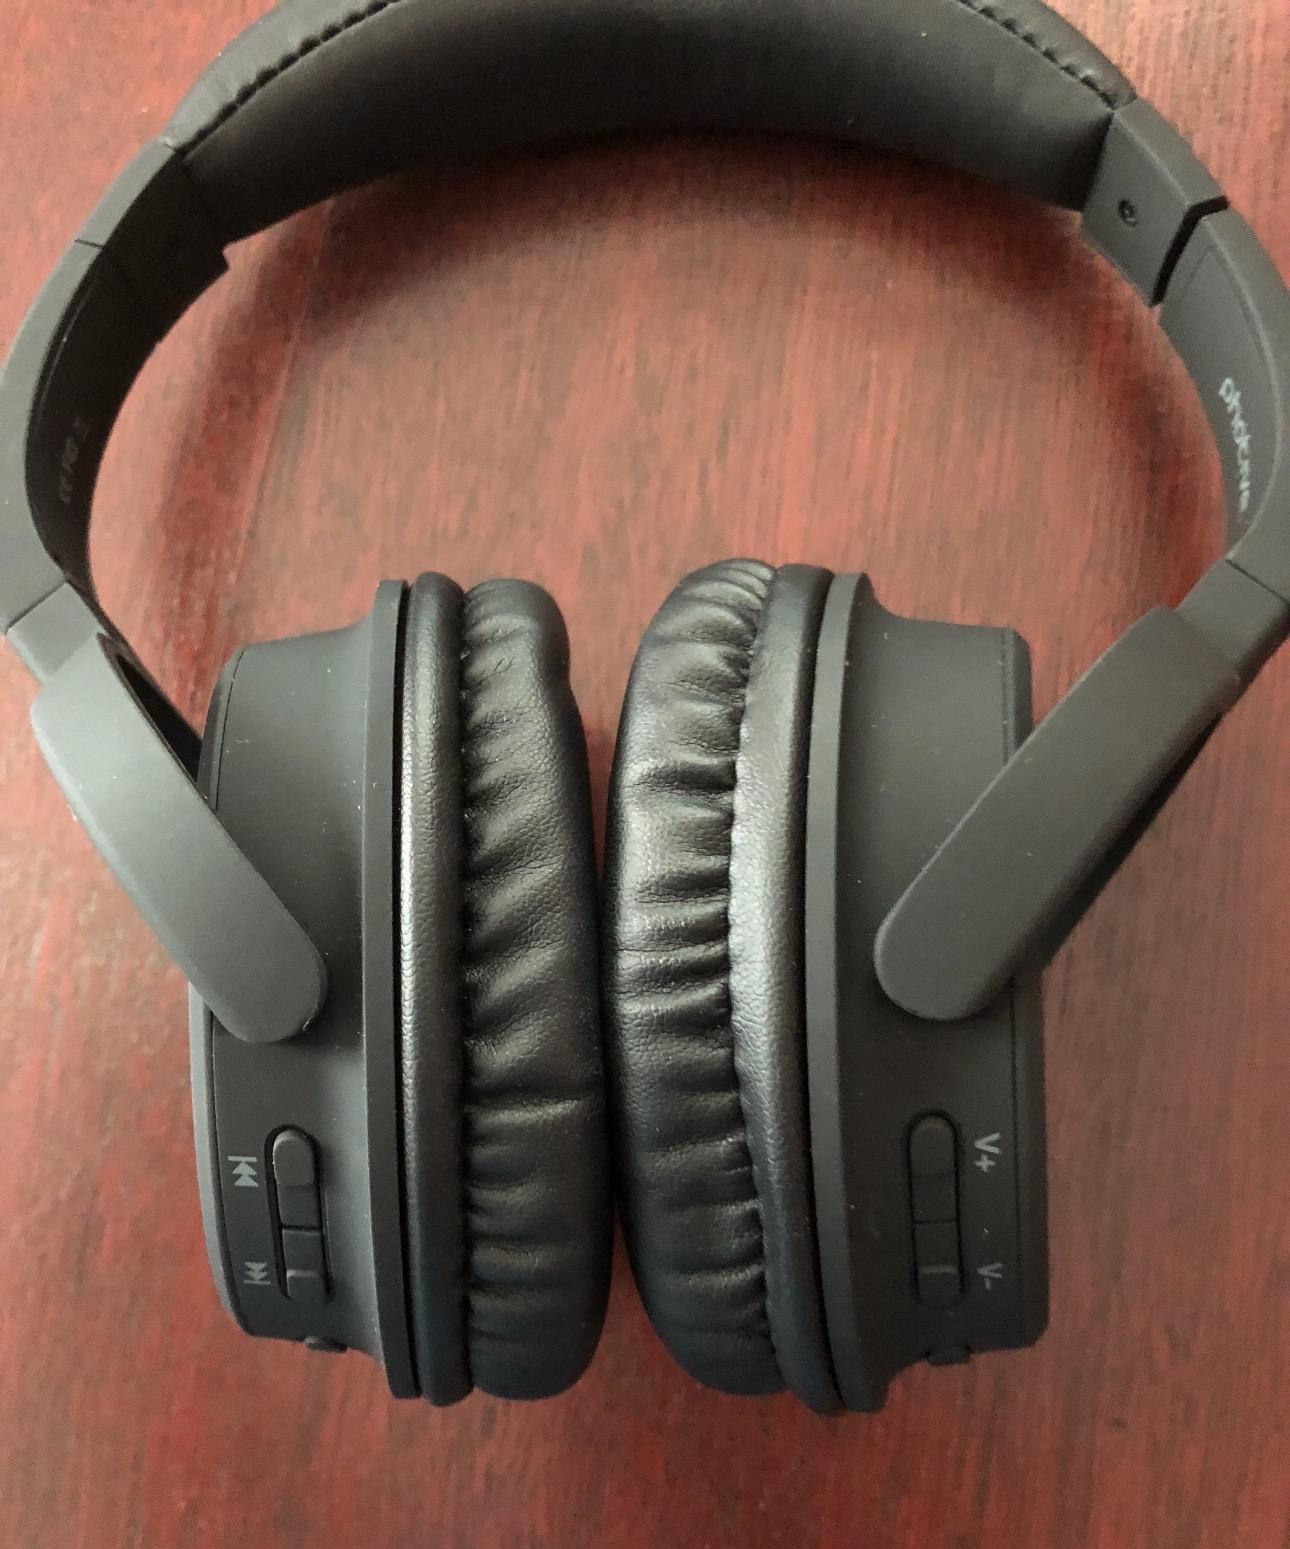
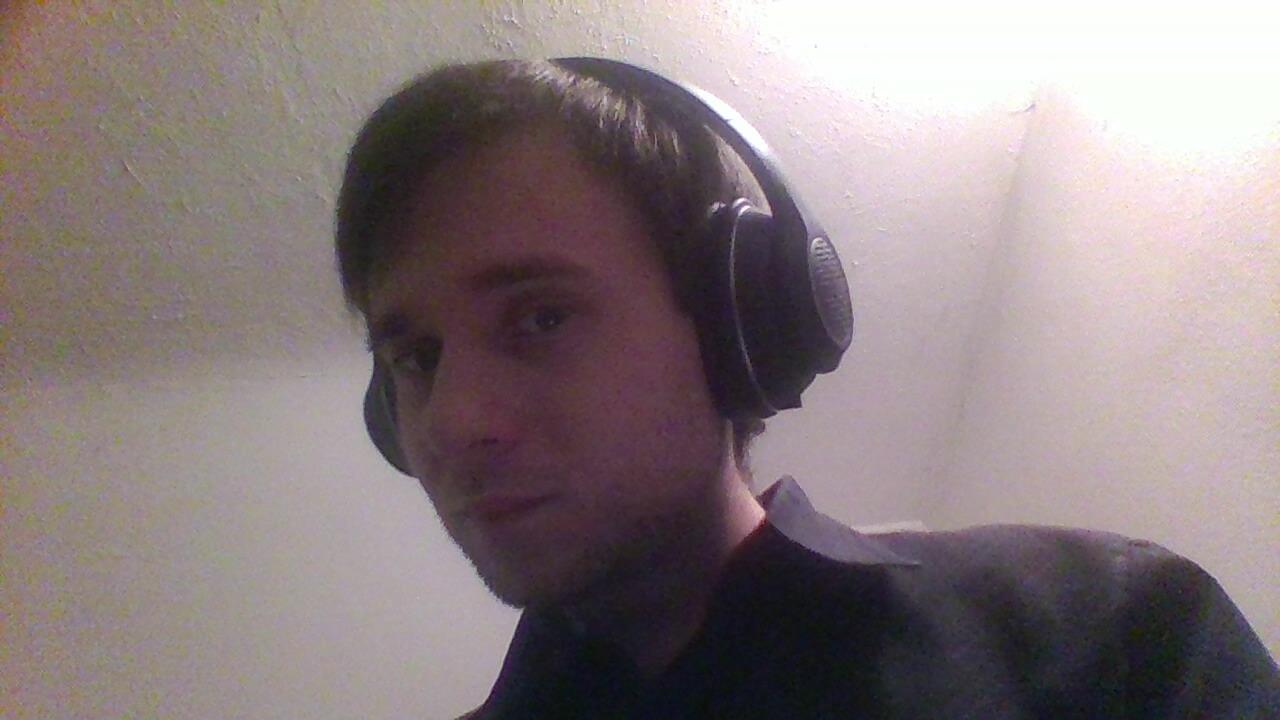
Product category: headphones
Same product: no